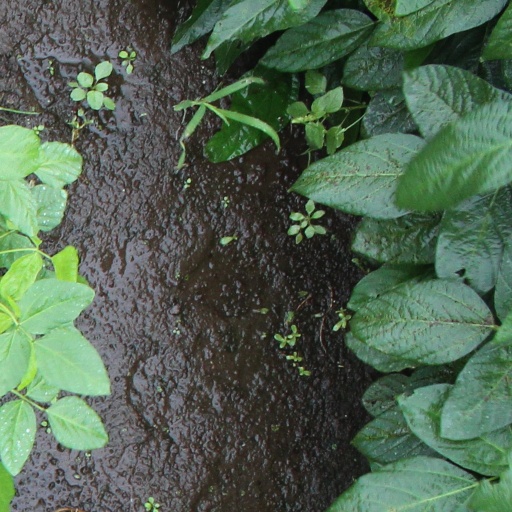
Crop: soybean